Andrew Ramsay, Lord Abbotshall

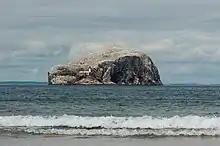
Bass Rock

Besides Abbotshall in Fife, which he made the family seat and took his title from, Ramsay acquired extensive estates in his lifetime, and his son and heir, Sir Andrew Ramsay, married the heiress of Waughton in East Lothian, an ancient seat of the Hepburn family. In 1671 Lord Abbotshall purchased from his son the Bass Rock for £400 sterling and then persuaded the Duke of Lauderdale to get the government to purchase it for the tidy sum of £4000 sterling. Sir George Mackenzie thought this the most brazen piece of corruption on Abbotshall's part, and said in his "Memoirs" of Lauderdale and Abbotshall that "they were kind to one another upon His Majesty's expenses".